46th Siege Battery, Royal Garrison Artillery

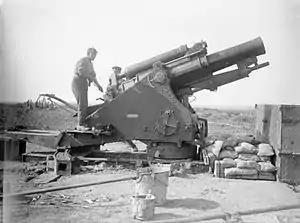
9.2-inch howitzer in action on the Somme, 1916.

At 06.25 on Z Day (1 July) the final bombardment began. When VIII Corps' infantry launched their assault at 07.30, the heavy artillery had already lifted off the German front line and 46th Siege Bty was firing at their third line. The attacks on Serre and Beaumont-Hamel by 31st and 29th Divisions were disastrous. 4th Division found the wire better cut and the trenches destroyed, but the German dugouts sheltering the machine gun teams were hardly touched. Although it too suffered heavy casualties 4th Division was able to capture the Quadrilateral and some men entered Munich Trench, but counter-attacks from the direction of Serre drove them back. By the end of the day VIII Corps' only gain was the Quadrilateral, and that had to abandoned next day.